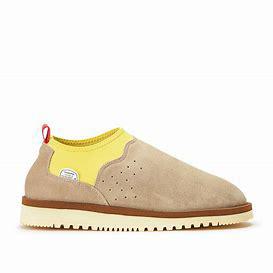
Brand: Suicoke
Model: 100